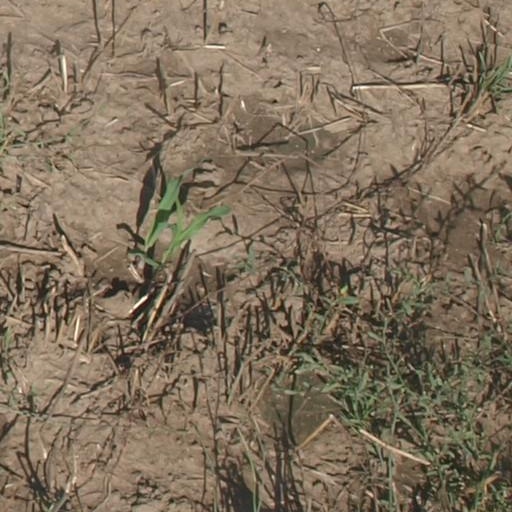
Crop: maize; corn